Brea Pozo

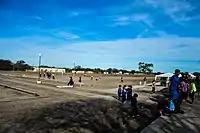
Brea Pozo

Brea Pozo is a municipality and small town in Santiago del Estero Province in Argentina.